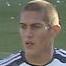
Age: 24